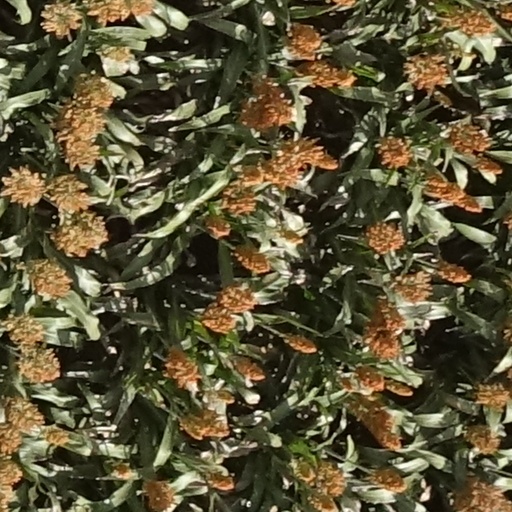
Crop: sorghum